Afro-Dominicans

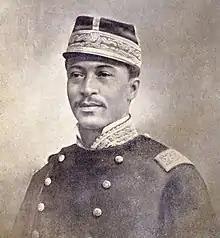
General Gregorio Luperon's father was a Spanish Dominican of colonial origin, while his mother was a black migrant from the Anglo-Caribbean.

The National Institute of Statistics (INE) does not collect racial data since the Census of 1960. In that census, the ethnic features were obtained by direct observation of the people registered by the enumerator, without any questions asked. About 73% of the population was classified as mestizo (note that in the 1920, 1935, 1950 and 1960 censuses referred to mixed-race people as mestizo or mulatto), 16% was classified as white, and 11% was classified as black (1,795,000 of people). The Dominican Republic is one of the few countries in Latin America where the majority of the population is made up of multiracials of predominately European and African descent, with a lesser degree of Amerindian admixture.